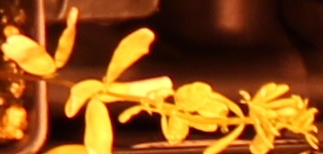
Label: Lentil